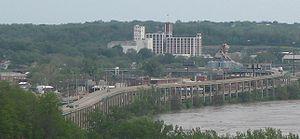
L'interstate 229 est une autoroute inter-états auxiliaire de l'interstate 29 contournant la ville de Saint Joseph, sur la rivière Missouri, frontière du Kansas et du Missouri. Elle a une longueur totale de 15 miles.